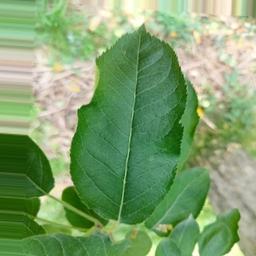
Label: Healthy